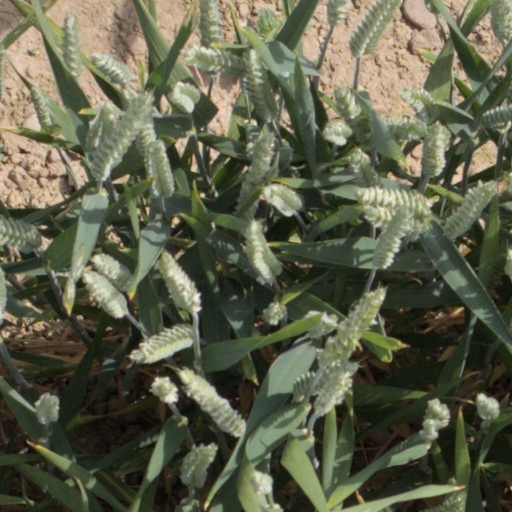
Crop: wheat